Jan Budtz

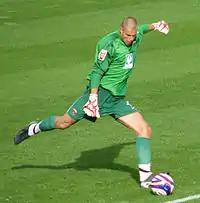
Budtz playing for Hartlepool United

Jan Helstrup Budtz (born 20 April 1979) is a Danish footballer who plays as a goalkeeper. He works as the head of operations for League One side Doncaster Rovers, as well as playing semi-professionally for Rossington Main.